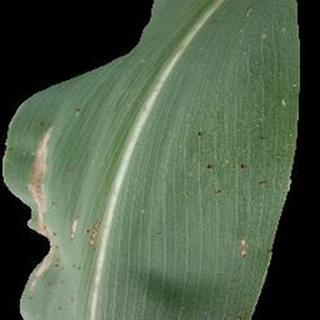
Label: corn_common_rust